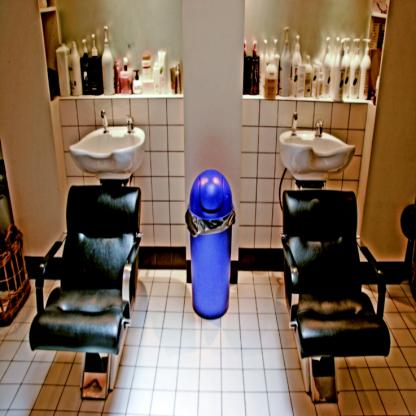
Scene: Indoor